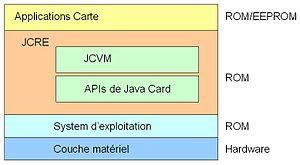
javacard
Java SE